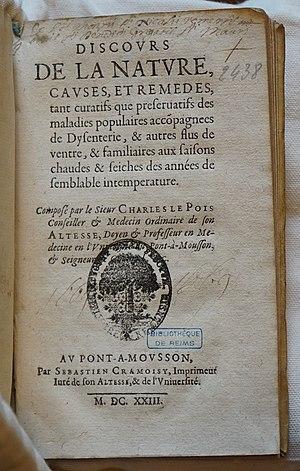
détail du livre avec tampons.
Charles Le Pois, né en 1563 à Nancy et mort en 1633 dans la même ville, est un médecin lorrain. Professeur et doyen de l'école de Médecine de l'Université de Pont-à-Mousson, il a trouvé une localisation cérébrale de l'hystérie en 1618.
L’histoire des universités lorraines débute en 1558 à Verdun, puis avec la création d'une université à Pont-à-Mousson en 1572, transférée à Nancy en 1768. En 1968, la loi Faure créé l'université Nancy-I, l'université Nancy 2 et l'Institut national polytechnique de Lorraine. Ces trois universités fusionnent avec l'université Paul-Verlaine de Metz en 2012 pour créer l'actuelle université de Lorraine.